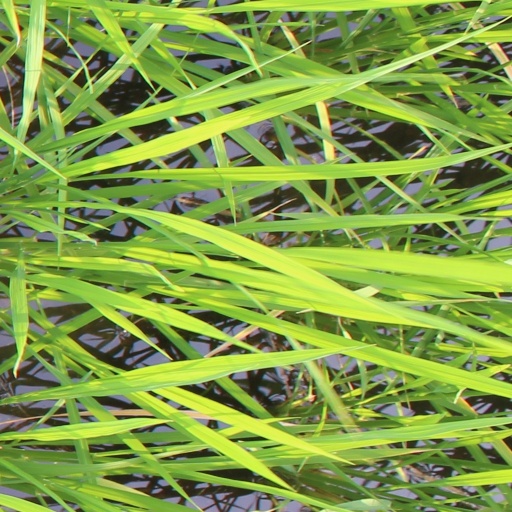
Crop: rice